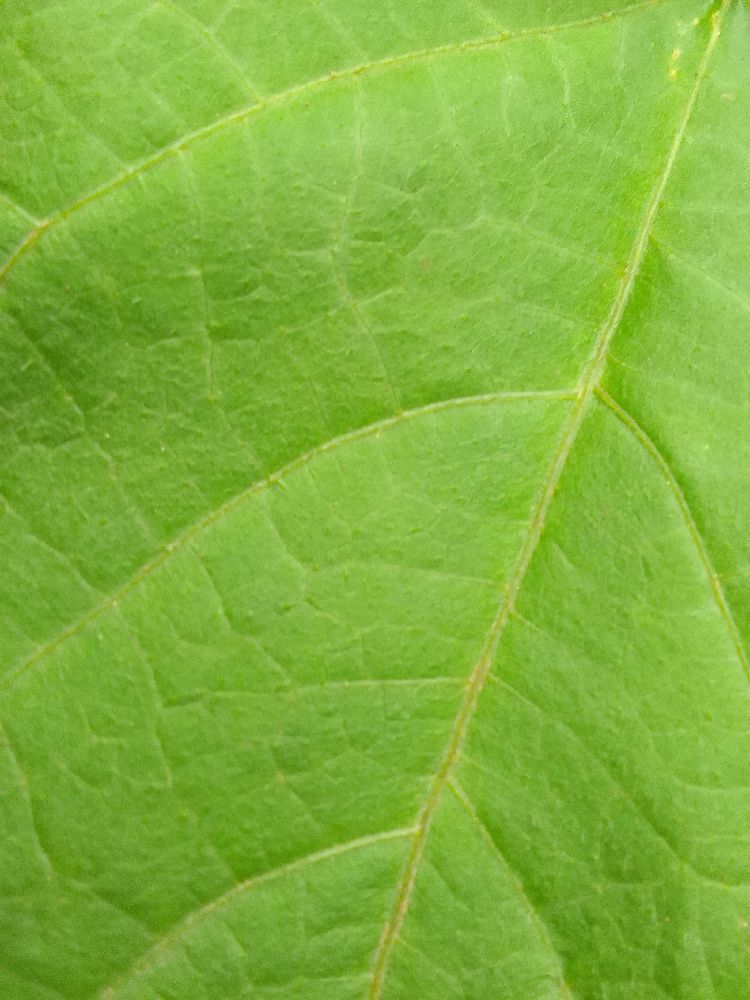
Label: healthy